Magic Weekend

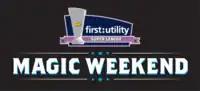
Logo for 2014 edition of the Magic Weekend

The 2012 event was held at the Etihad Stadium, home of Manchester City Football Club, and was the first time the Magic Weekend was held in England.